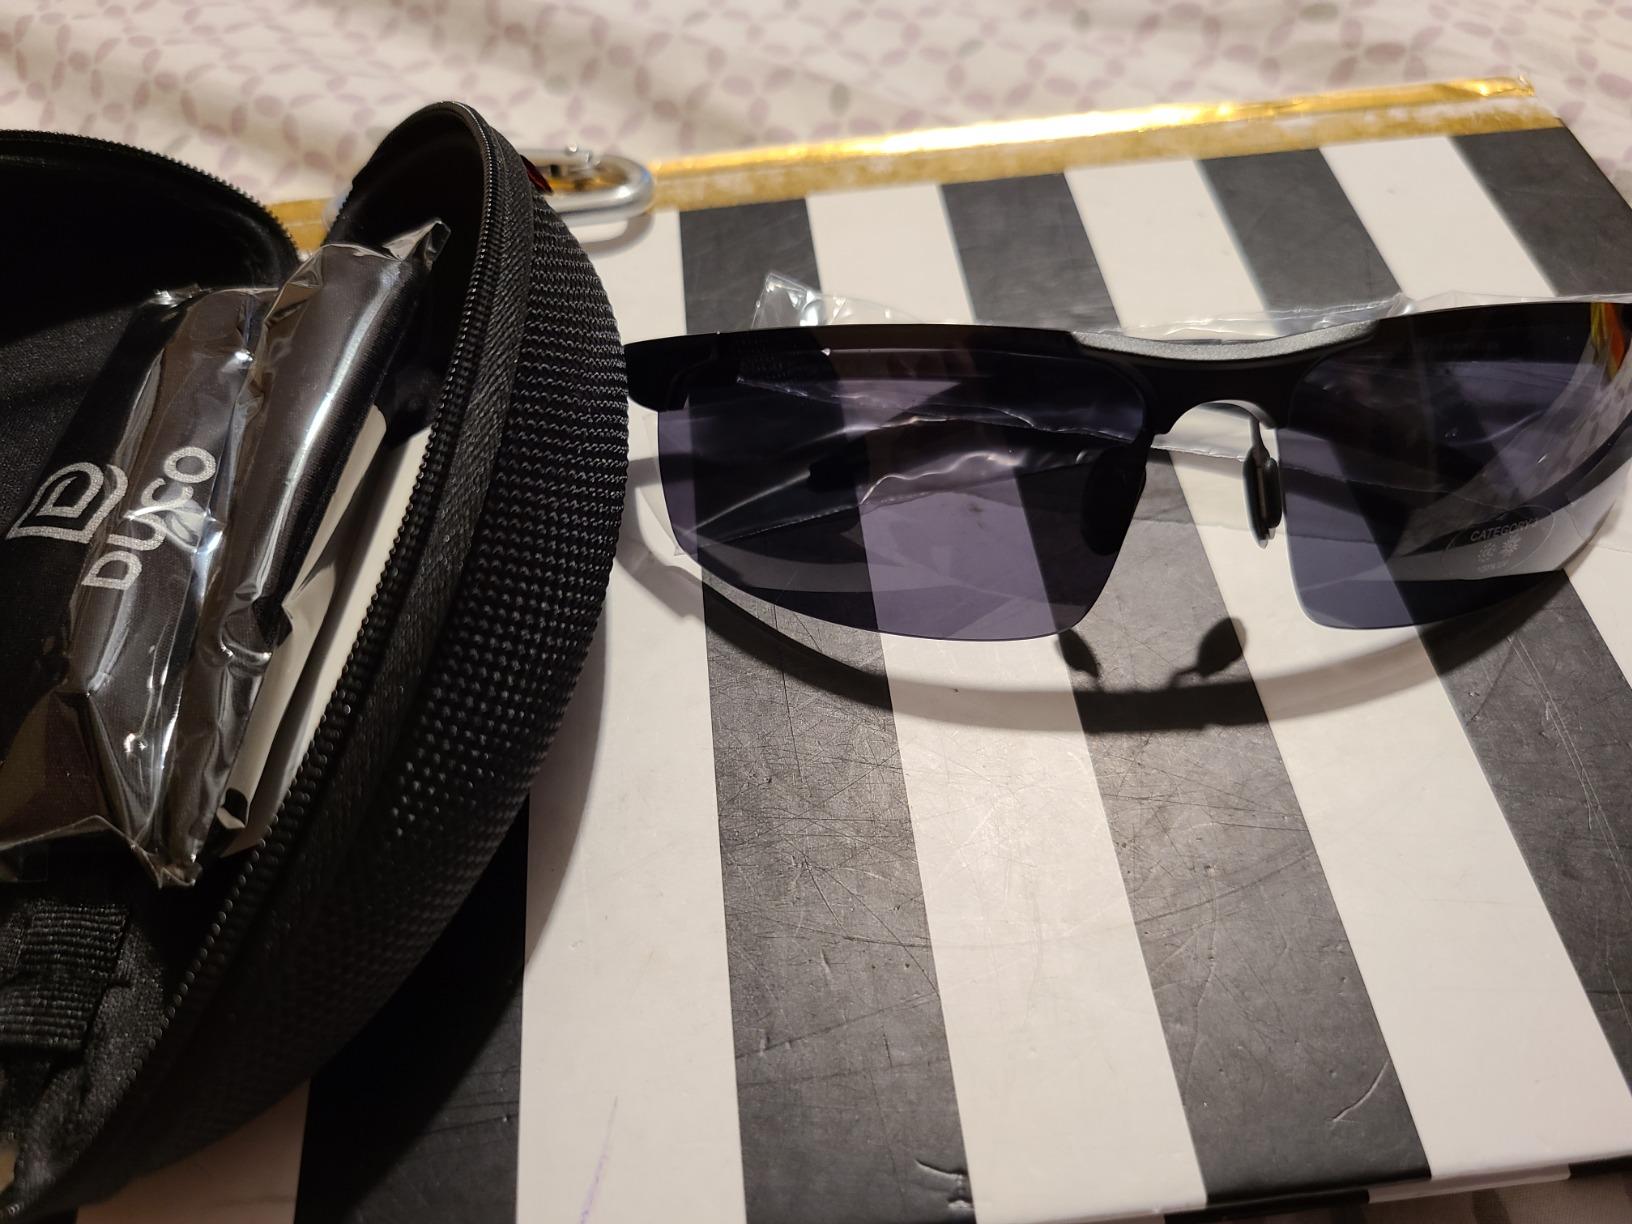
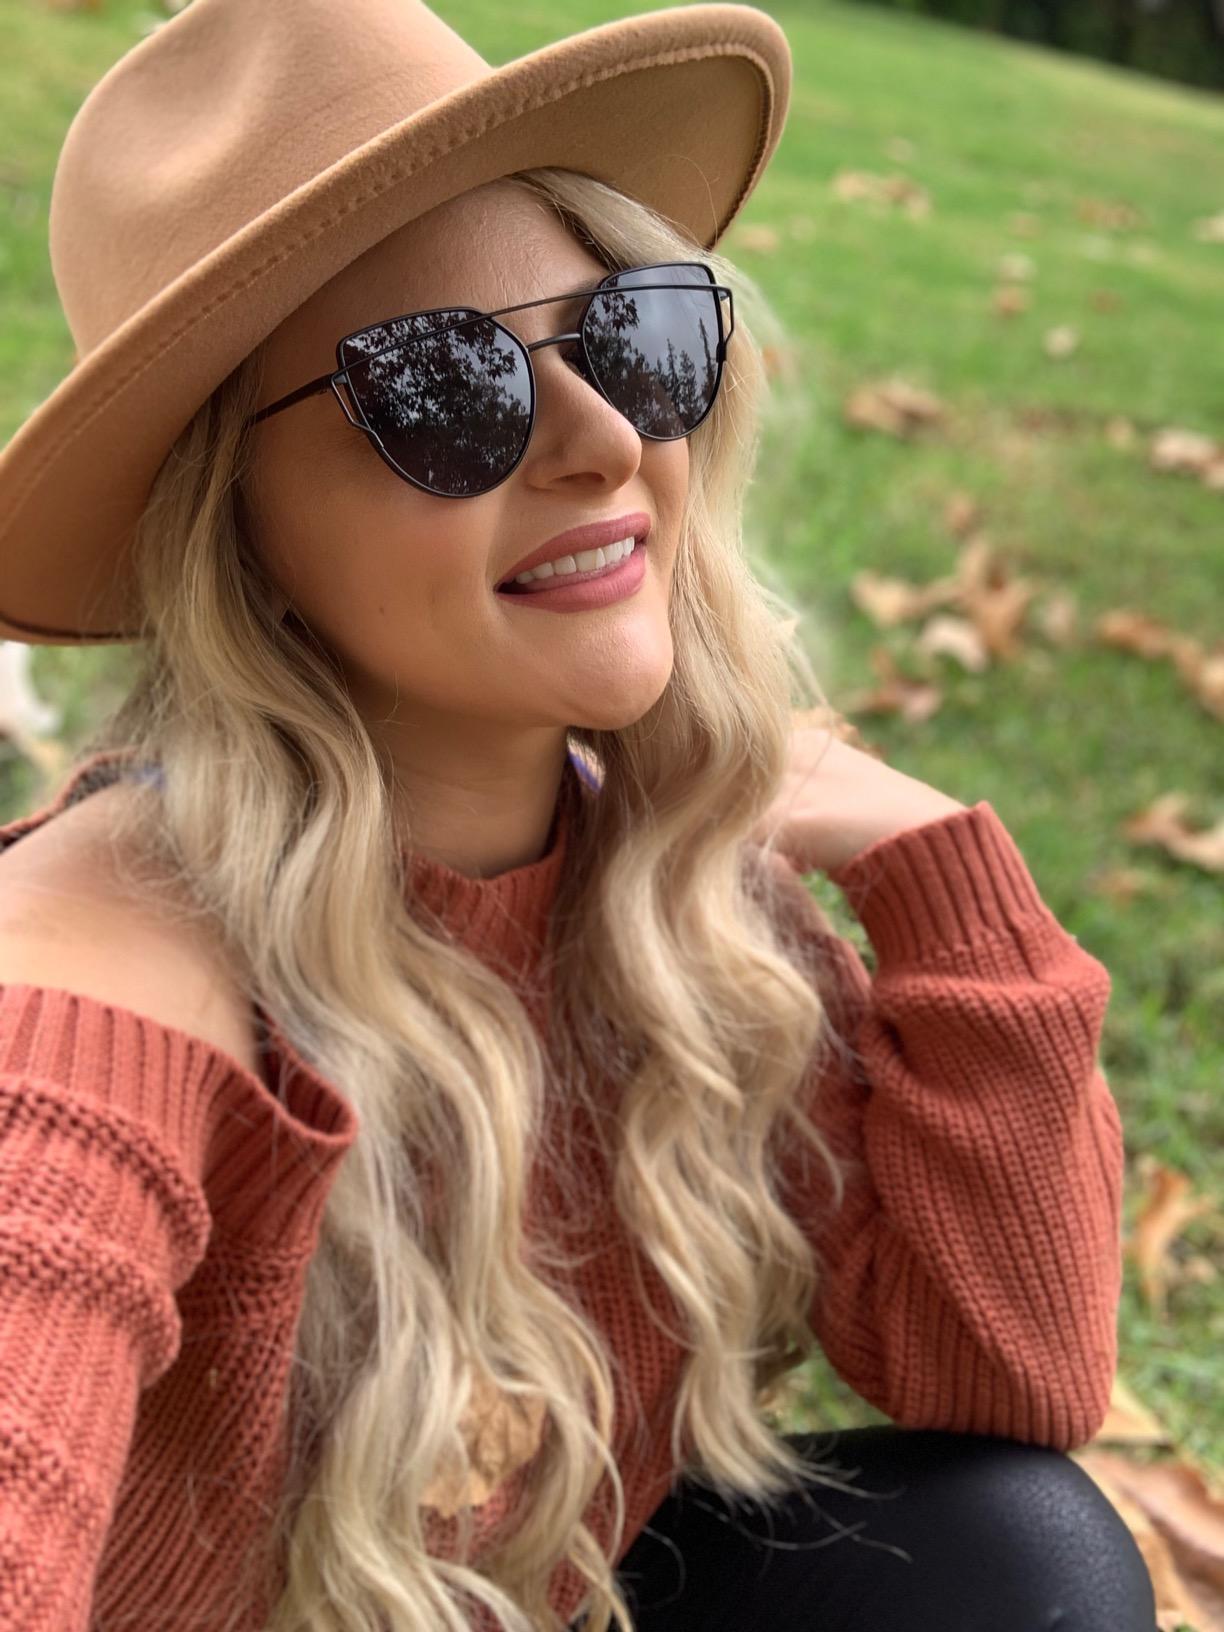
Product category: accessories_sunglasses
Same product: no